Bhavani, Tamil Nadu

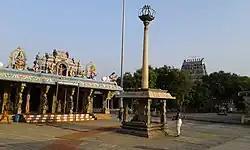
Sangameswarar Temple in Bhavani - the most prominent landmark

Sri Sellandiamman temple is the main temple for more 18 villages surrounding Bhavani town. The mega-festival of Bhavani is celebrated during February and March (Masi in Tamil month). Festival celebrated for more than 45 days, more than 100 years every community in southern India have celebrated as per the custom in Sri Sellandiamman temple during festival. Nearly 39 communities participate in this grand festival.